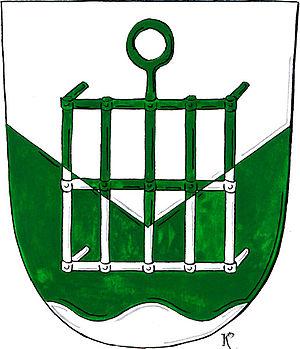
Rokle est une commune du district de Chomutov, dans la région d'Ústí nad Labem, en Tchéquie. Sa population s'élevait à 319 habitants en 2018.